Stonewall riots

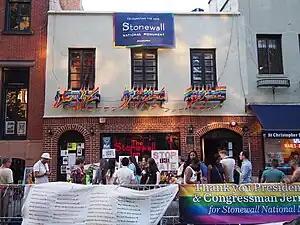
The modern Stonewall Inn, occupying one of the original Stonewall Inn's two buildings. The buildings and the surrounding streets have been declared a National Historic Landmark.

Within two years of the Stonewall riots, there were gay rights groups in every major American city, as well as in Canada, Australia, and Western Europe. People who joined activist organizations after the riots had very little in common other than their same-sex attraction. Many who arrived at GLF or GAA meetings were taken aback by the number of gay people in one place. Race, class, ideology, and gender became frequent obstacles in the years after the riots. This was illustrated during the 1973 Stonewall rally when, moments after Barbara Gittings exuberantly praised the diversity of the crowd, feminist activist Jean O'Leary protested what she perceived as the mocking of women by cross-dressers and drag queens in attendance. During a speech by O'Leary, in which she claimed that drag queens made fun of women for entertainment value and profit, Sylvia Rivera and Lee Brewster jumped on the stage and shouted "You go to bars because of what drag queens did for you and "these bitches" tell us to quit being ourselves!" Both the drag queens and lesbian feminists in attendance left in disgust.